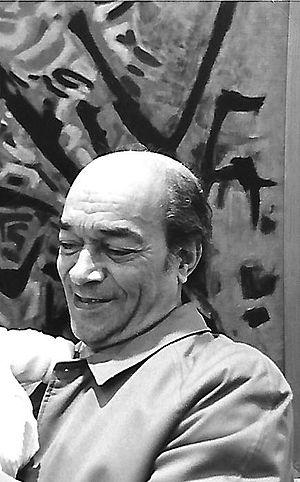
Le peintre algérien Mohammed Khadda, exposition ""Khadda"" au Centre Culturel Algérien de Paris, octobre 1989"
La liste des gravures de Mohammed Khadda couvre l'activité de Mohammed Khadda comme graveur de 1956 à 1991.